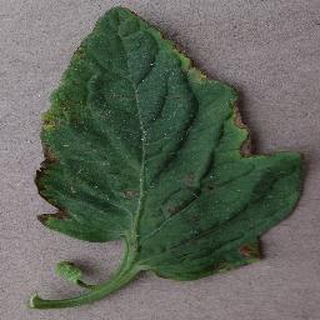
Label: tomato_bacterial_spot